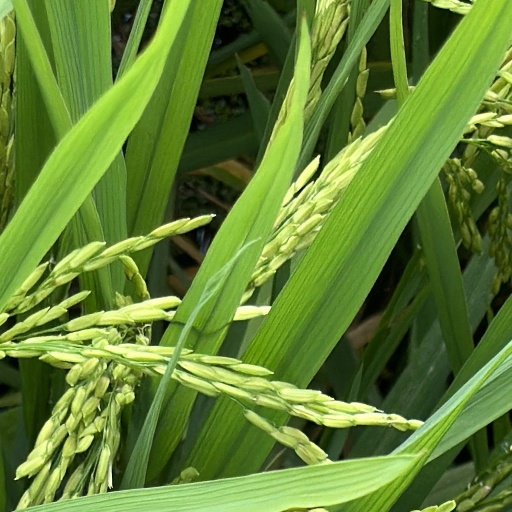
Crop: rice